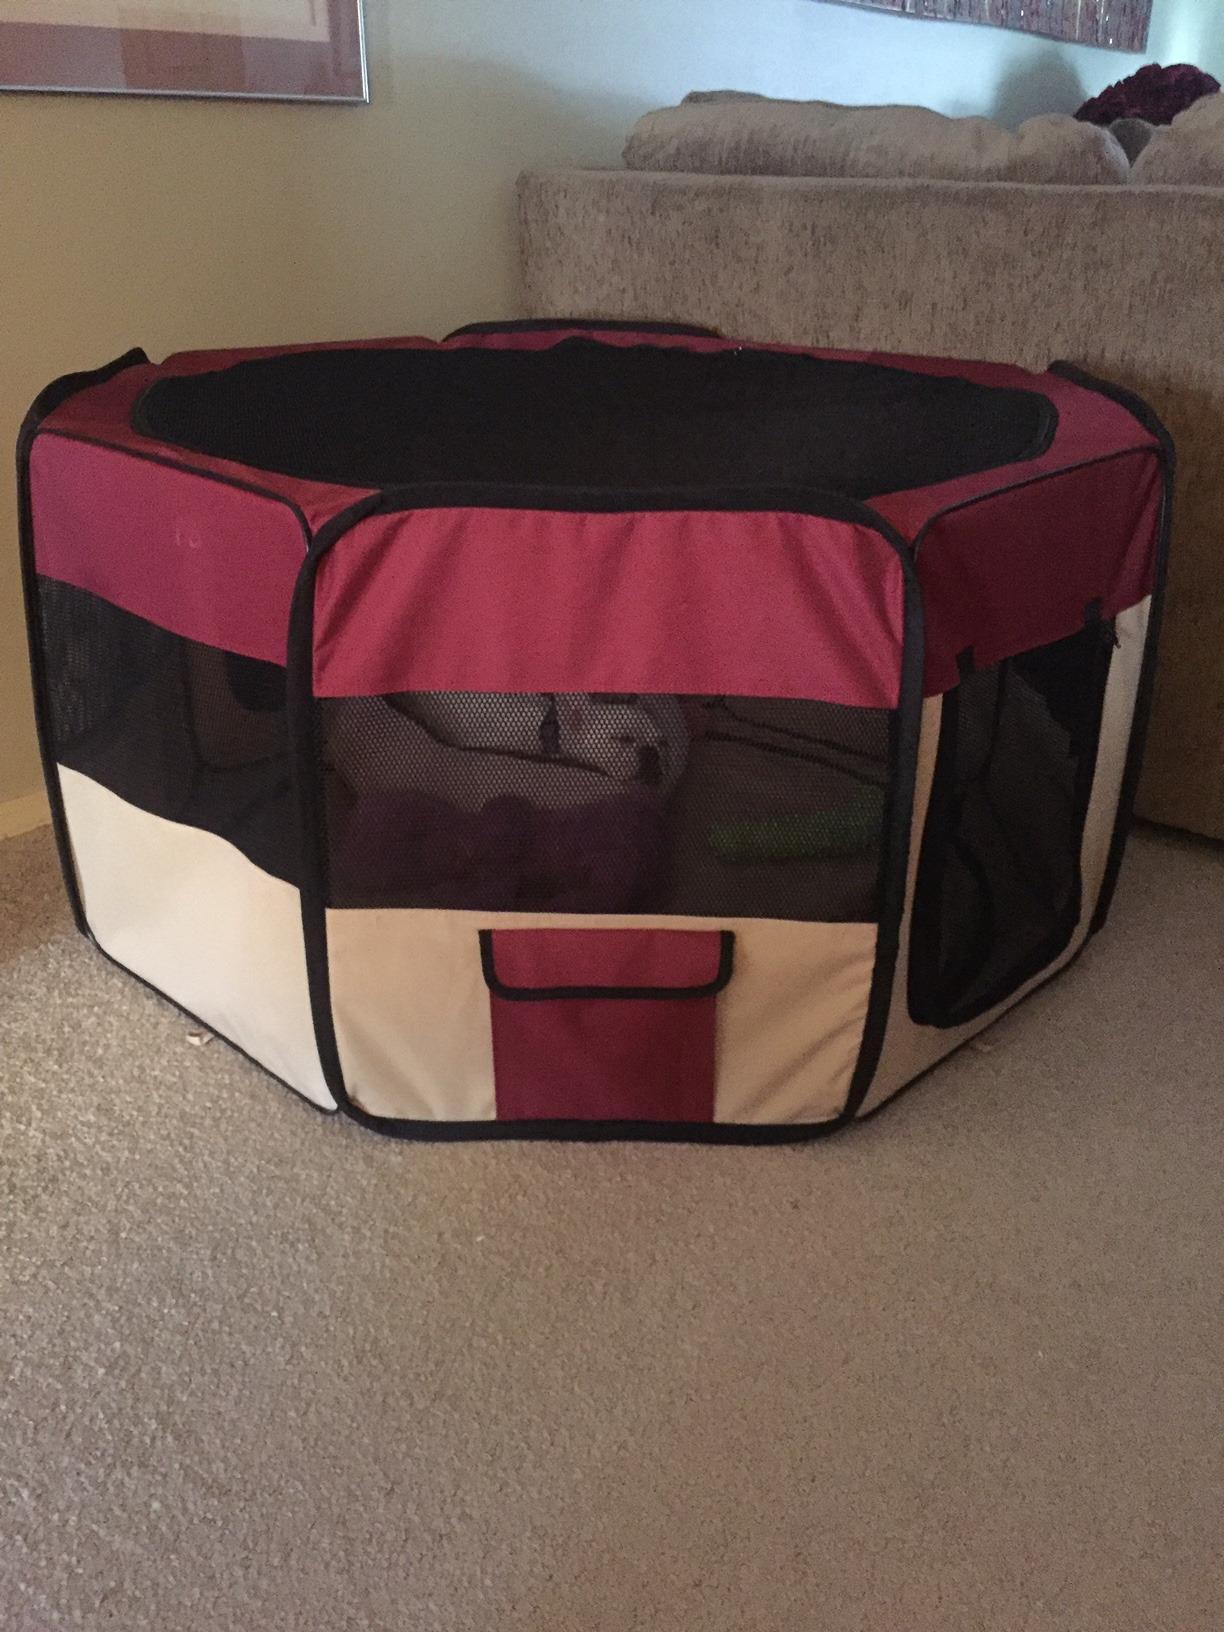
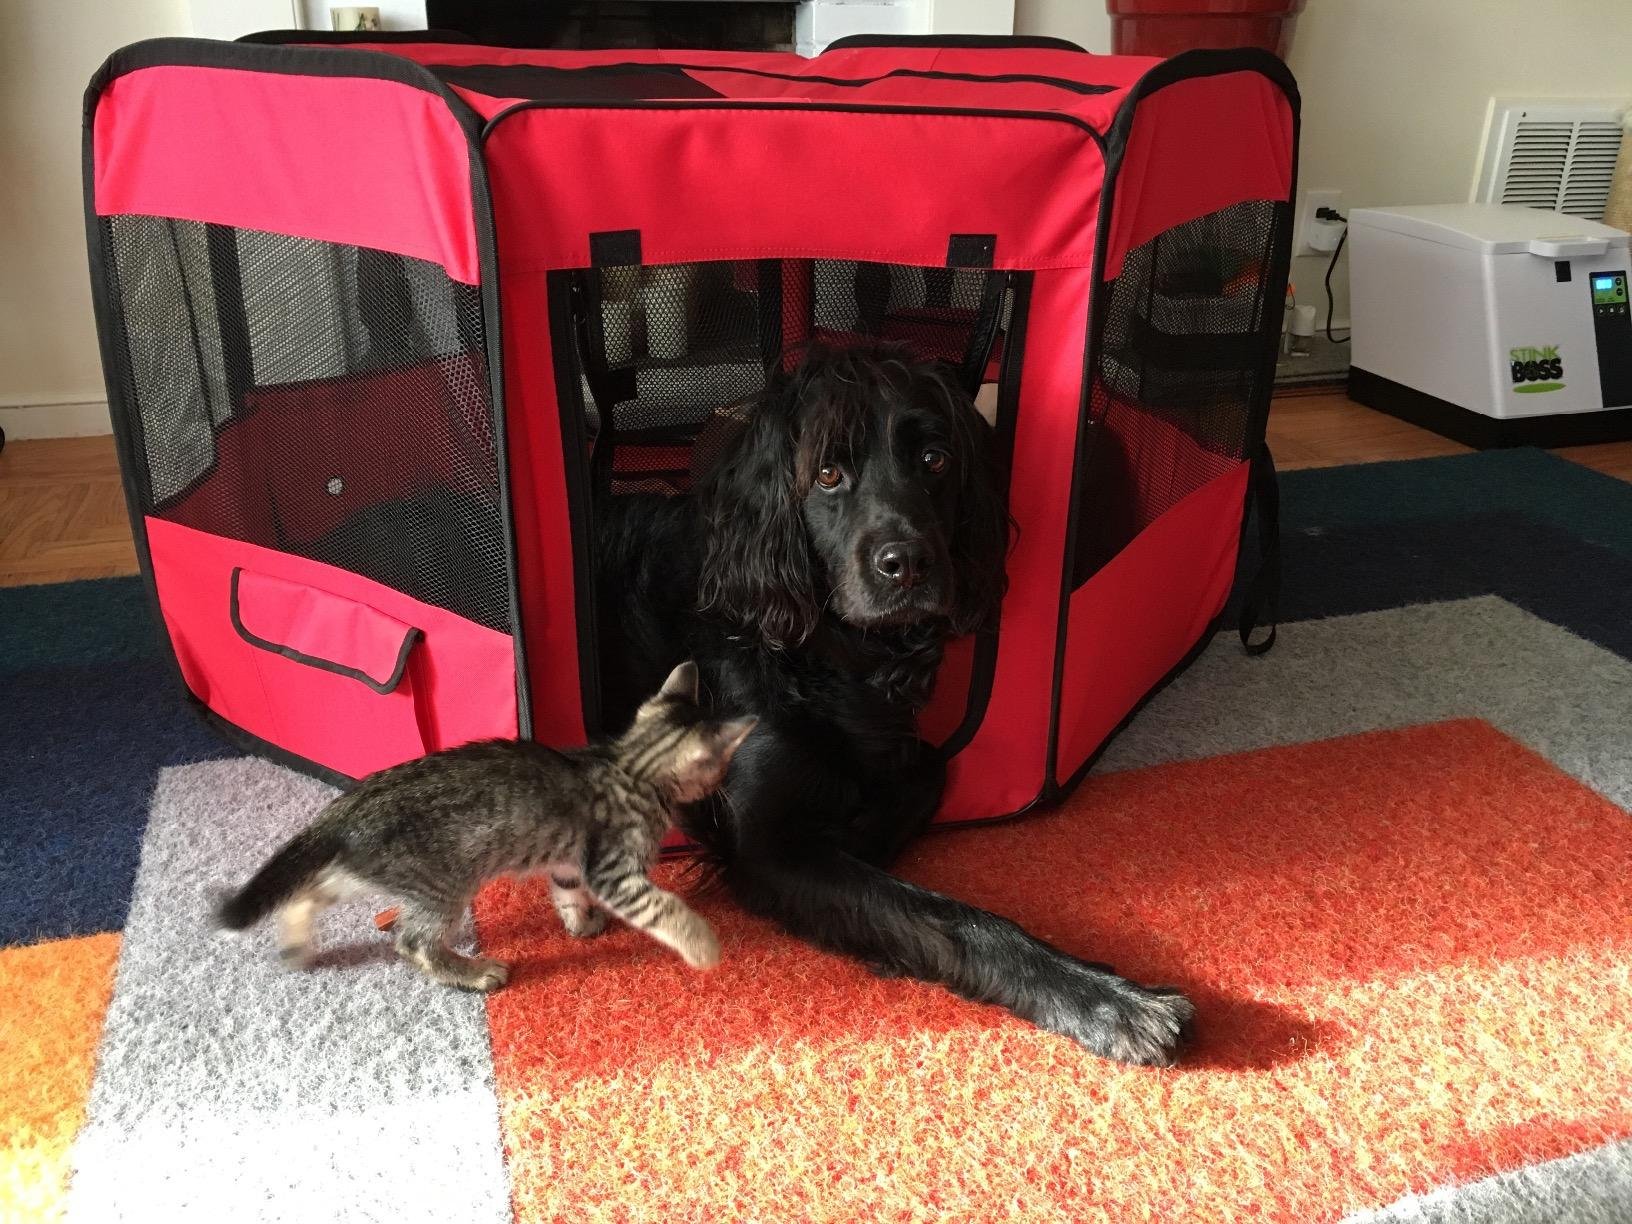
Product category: items_kennel
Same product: no